Wilde Lake High School

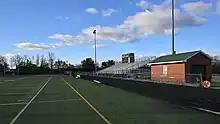
Wilde Lake High School stadium

Wilde Lake High School has a number of sports teams for each season of the academic year, including football, soccer, golf, volleyball, basketball, and cross country. The school has won the following state championships: